John R. Neill

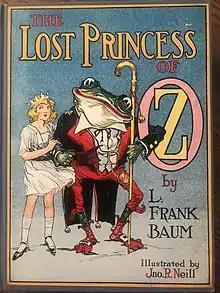
John R. Neill's depiction of Dorothy in "The Lost Princess of Oz" (1917)

Dorothy drawn by Denslow appeared to be a chubby five- or six-year-old with long brown hair in two thick braids that remained untied at the ends. Neill chose to illustrate a new Dorothy in 1907 when the character was reintroduced in "Ozma of Oz". He illustrated the young girl in a more fashionable appearance. She is shown to be about ten years old, dressed in contemporary American fashions, with blonde hair cut in a fashionable bob. A similar modernization was given other female characters.